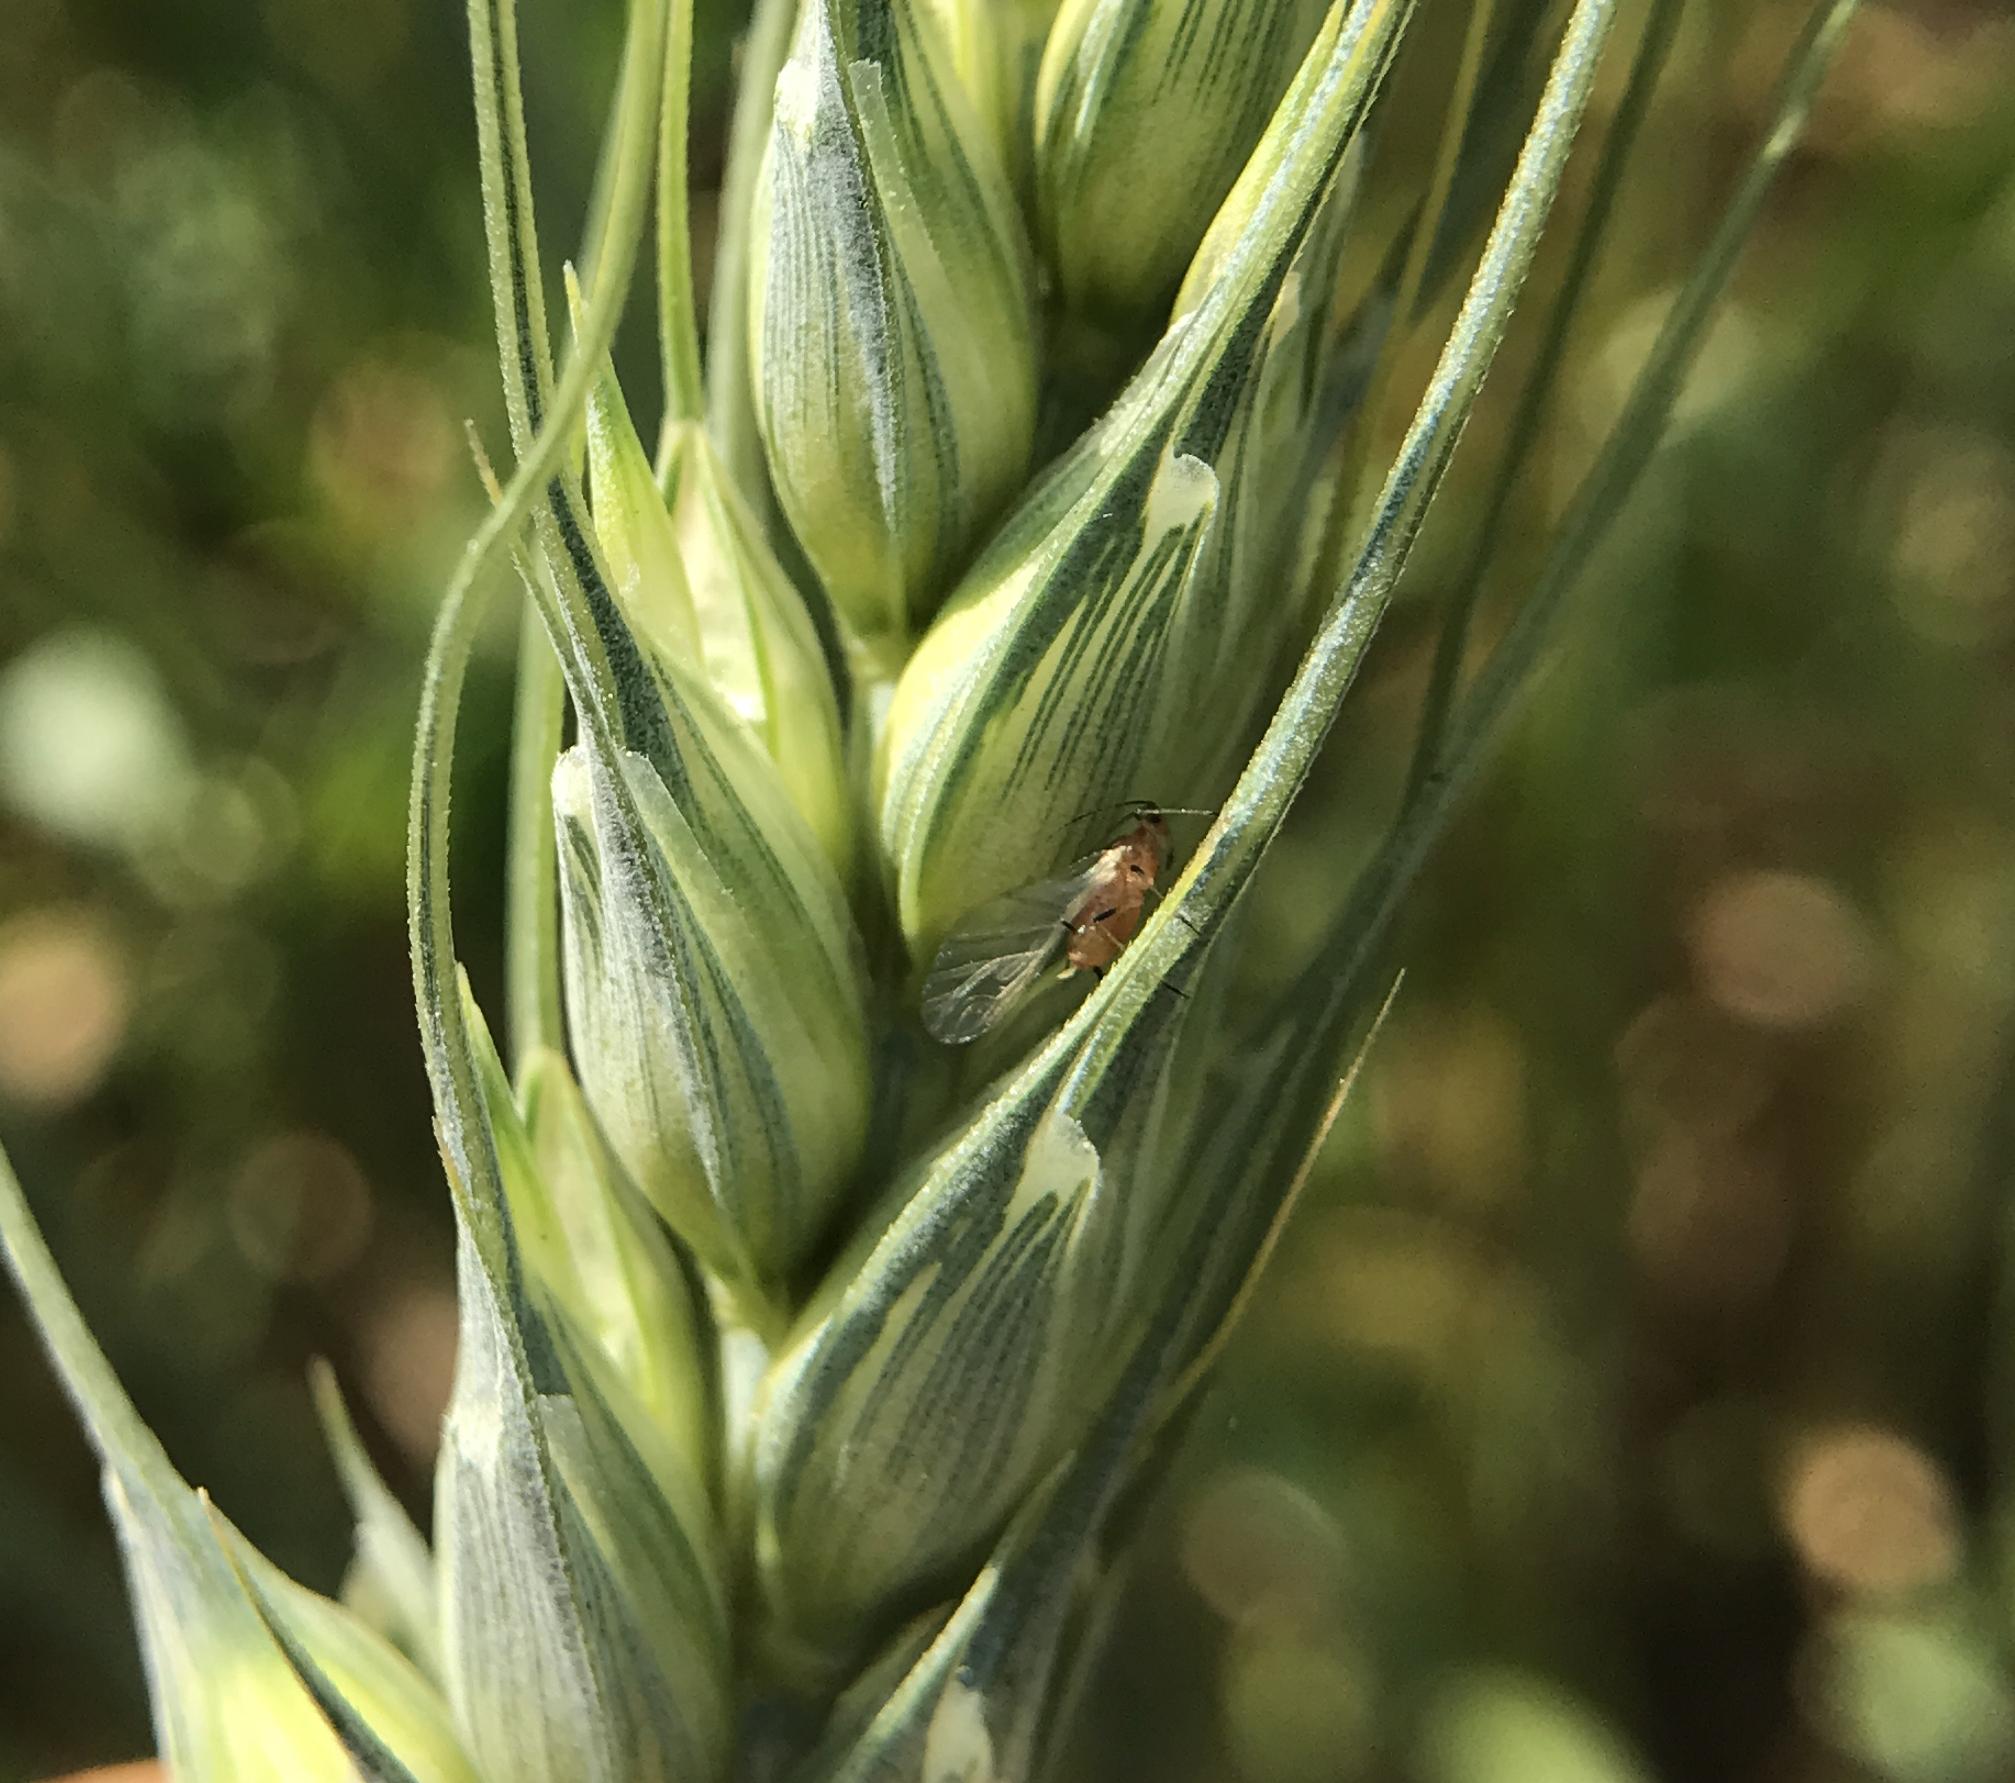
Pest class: english_grain_aphid